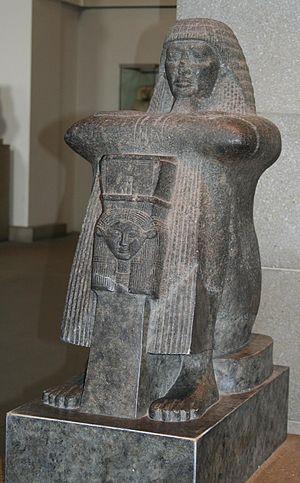
L'État pharaonique est l'ensemble des institutions en place en Égypte antique sous le pouvoir royal des pharaons, entre la fin de la Période prédynastique et la conquête du pays par Alexandre le Grand en -332. Durant ces trois millénaires, le pays a connu une organisation et des administrations cohérentes. Tirant sa légitimité des dieux, le pharaon est l'État à lui seul et en assure les fonctions essentielles. Il est l'administrateur principal du pays, le chef des armées, le seul législateur, le premier magistrat et le prêtre suprême. Il lui revient de choisir seul la politique à mener. Cependant, il délègue l'exécution de ses décisions à une cohorte de scribes, de conseillers et de fonctionnaires. Pour cela, il s'appuie sur une administration chapeautée par un ou plusieurs vizirs et divisée en diverses sections dont le Trésor, le Grenier, les Archives et les Travaux royaux. Au niveau local, le pays est découpé en provinces appelées nomes. Chacune d'elles est dirigée par un fonctionnaire désigné par le roi, le nomarque. À l'intérieur de ces nomes, des districts, des villes et villages sont eux aussi administrés par des représentants royaux.